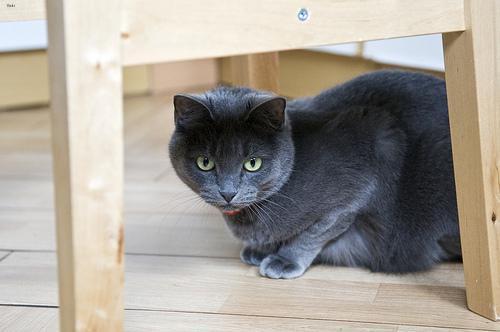
Russian Blue